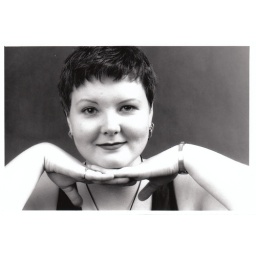
...this black and white series is from back around 1996 or so, taken in vancouver, bc...